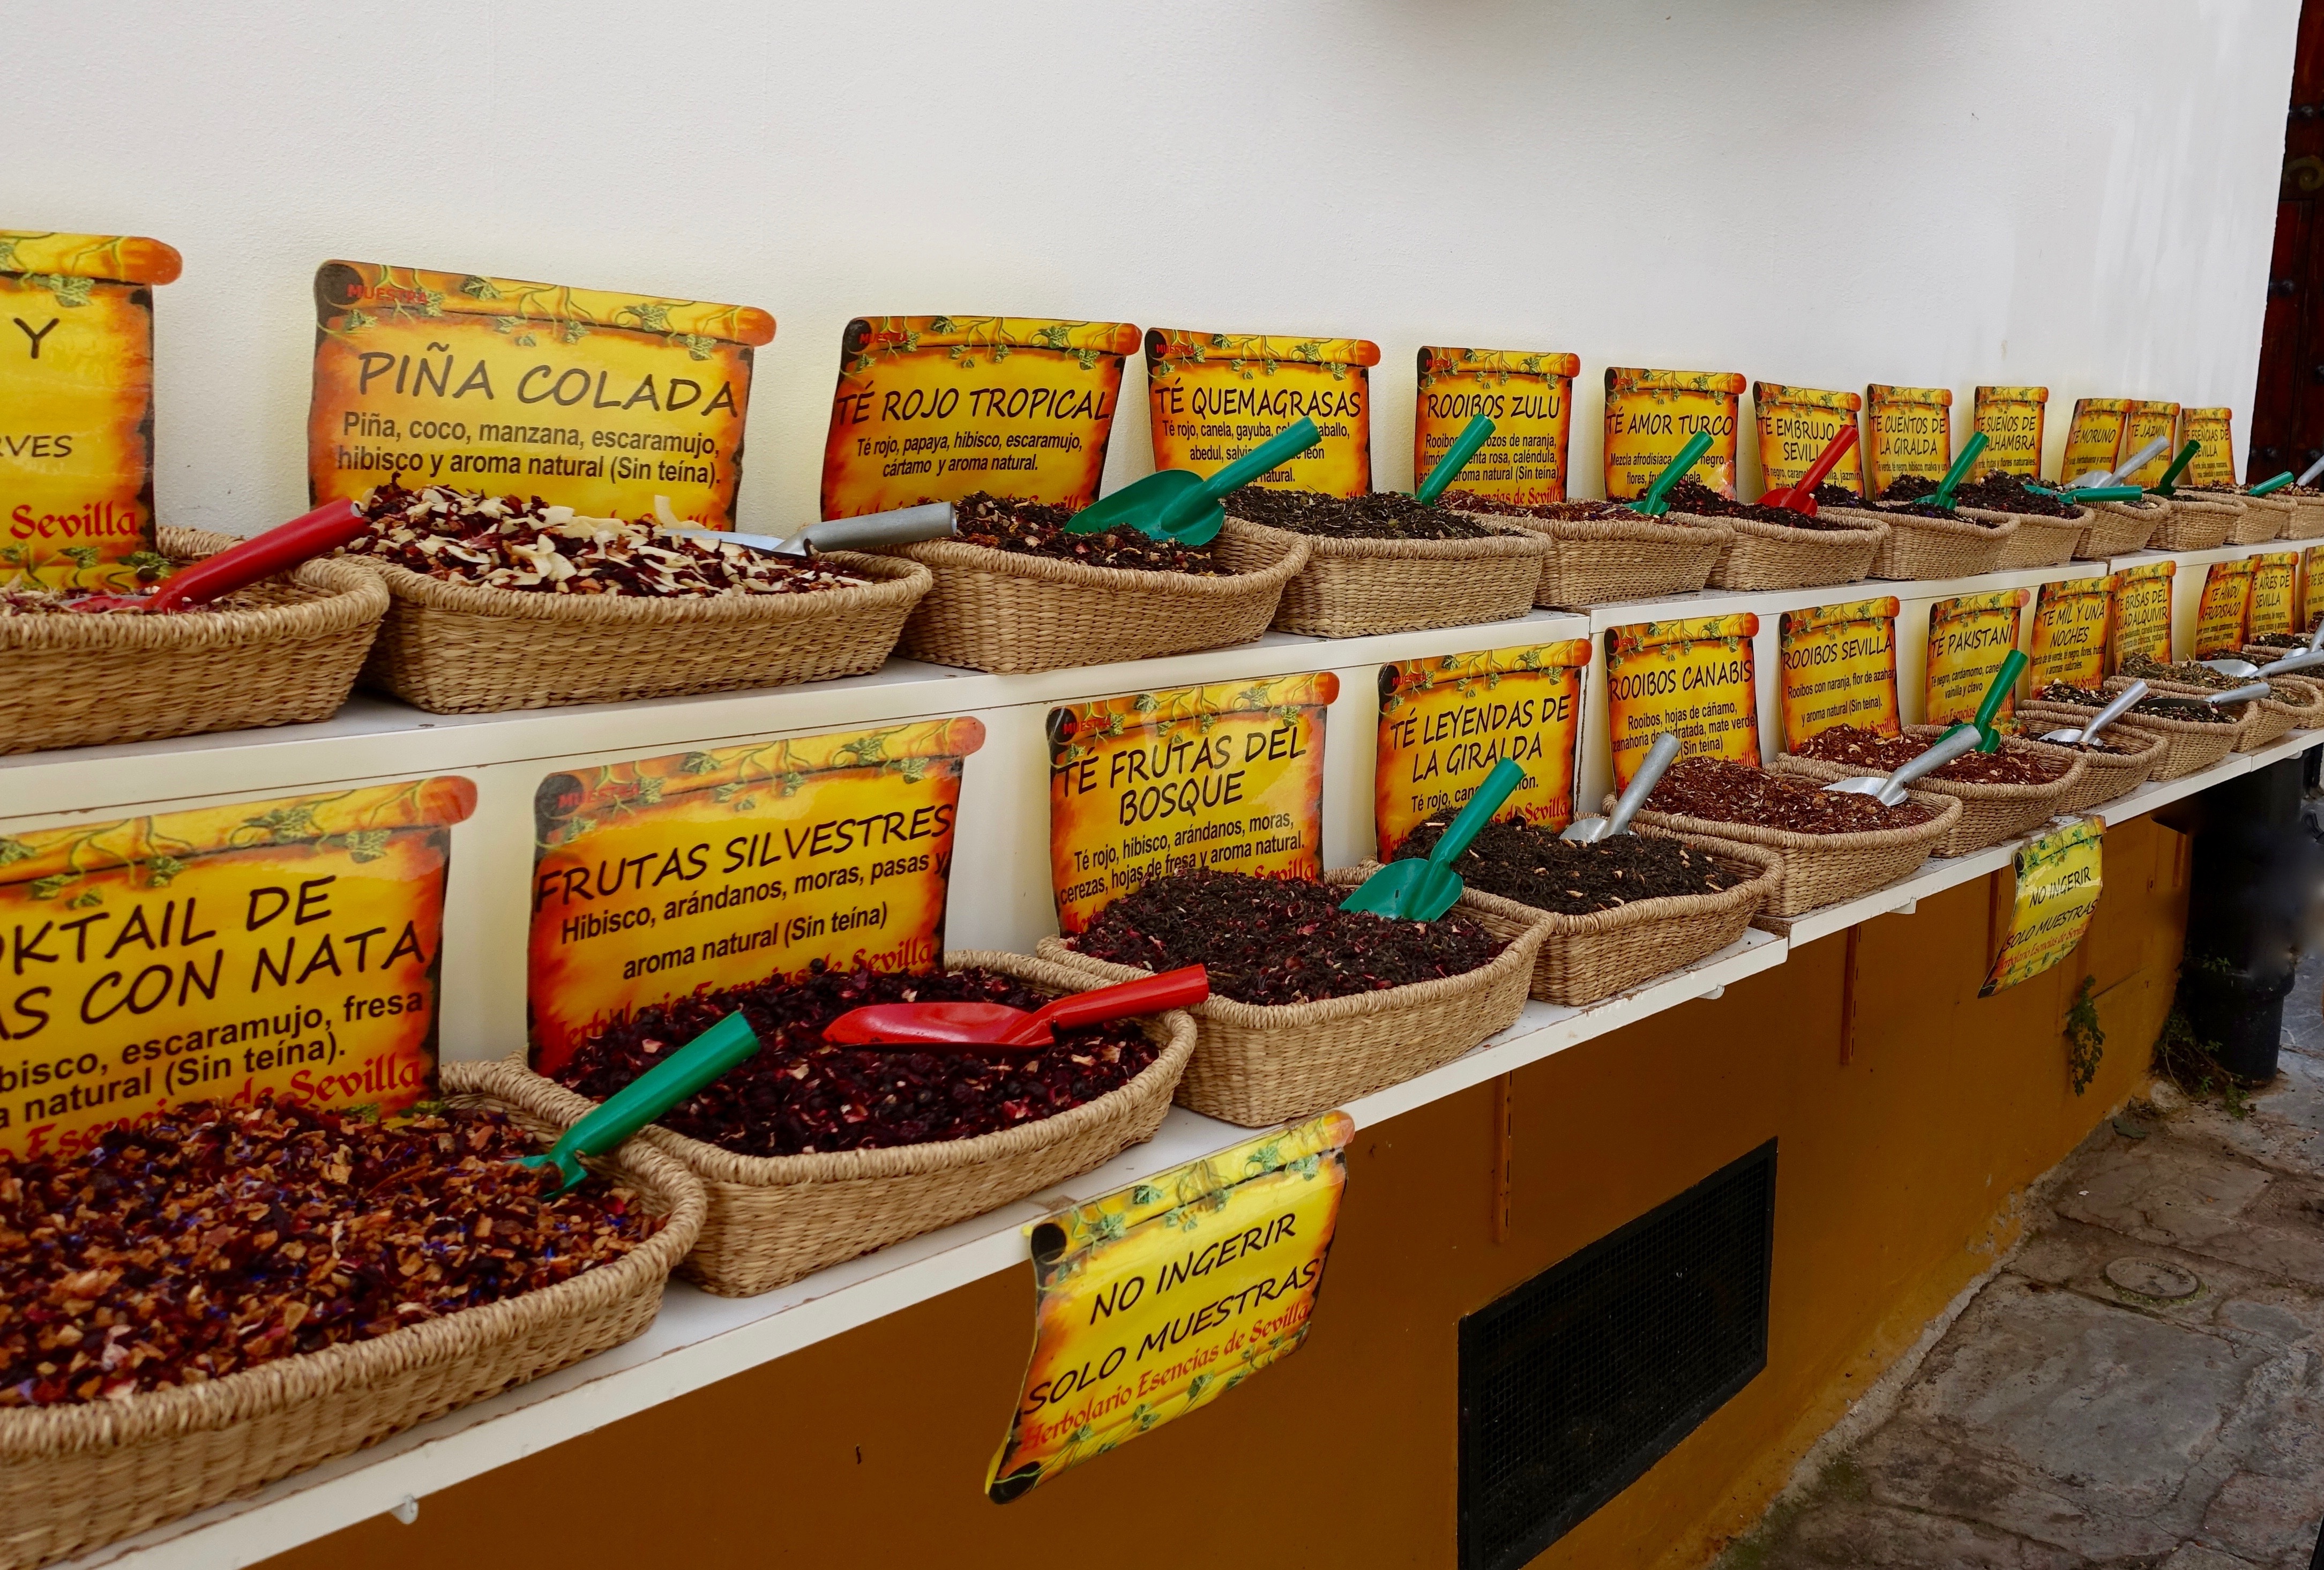
tea, range, food, produce, beverage, baking, supermarket, exotic, grocery store, choice